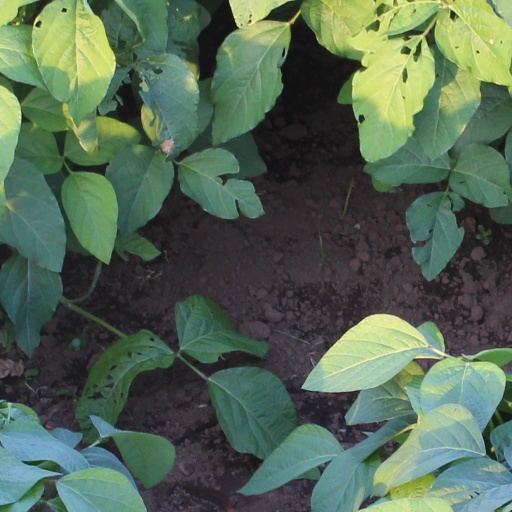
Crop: soybean